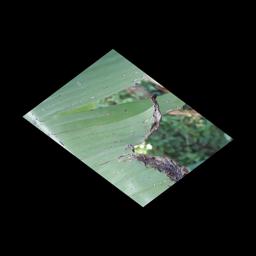
Label: POTASSIUM DEFICIENCY